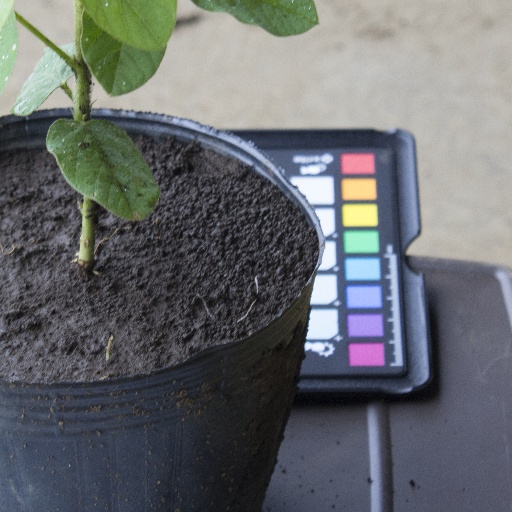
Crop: soybean